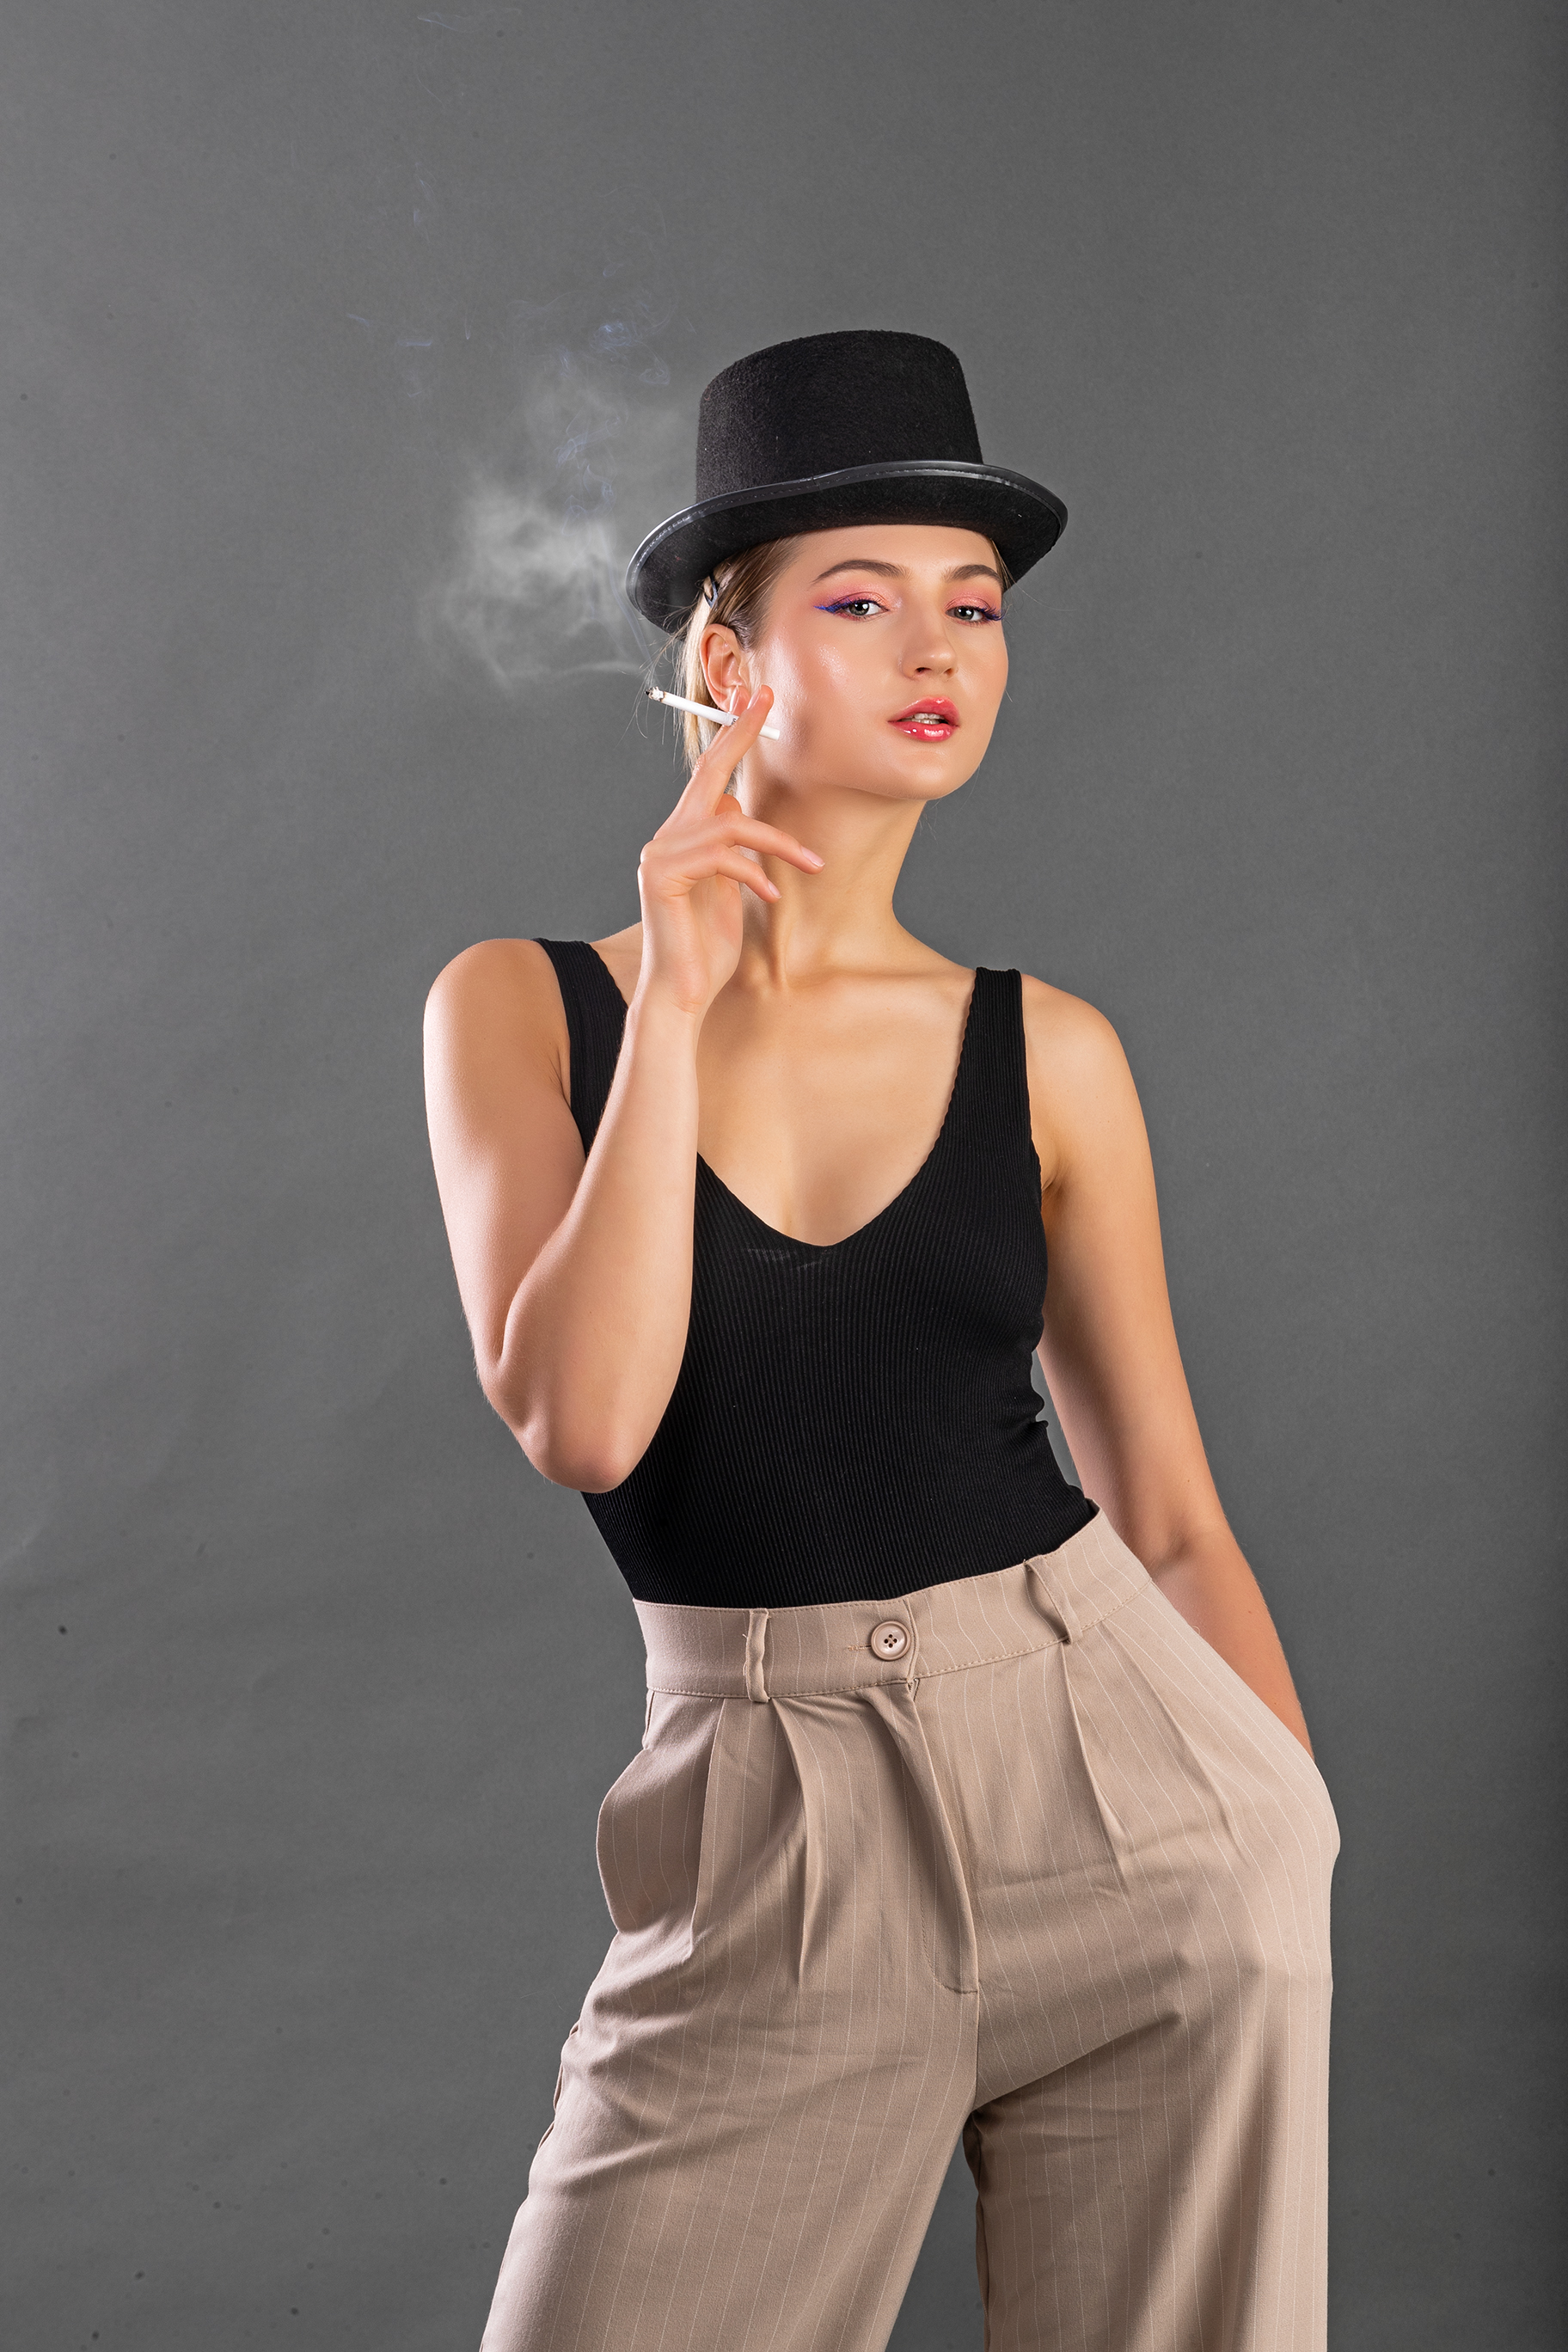
portrait, model, fashion, studio, photo shoot, makeup, canon, sexy, girl, woman, pretty, sexy girl, cute, hot, modeling, pose, shoulder, hat, neck, headgear, fashion model, black, sun hat, sleeveless shirt, waist, grey, fedora, abdomen, fashion design, thorax, torso, vest, portrait photography, makeover, art model, retro style, stomach